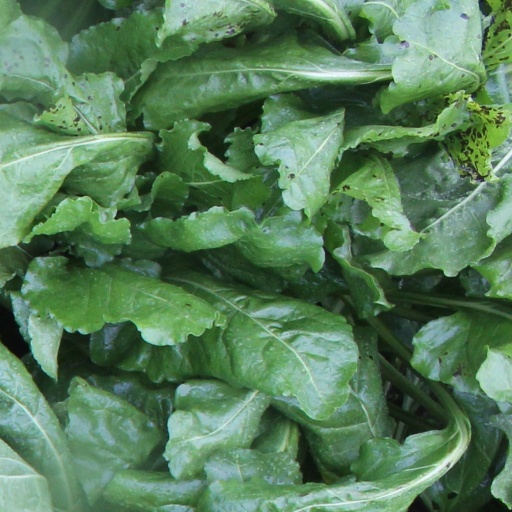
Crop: sugar beet